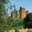
Label: castle